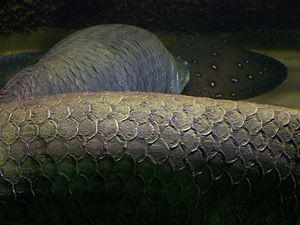
Arapaima gigas, communément appelé Arapaïma, Pirarucu ou Paiche, est une espèce de poissons de la famille des Osteoglossidés, vivant en Amazonie. C'est le plus gros poisson d'eau douce d'Amérique du Sud. Introduit en Thaïlande et en Malaisie, il est pêché principalement pour sa chair.